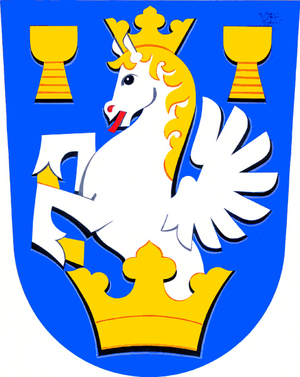
Pozlovice est une commune du district et de la région de Zlín, en Tchéquie. Sa population s'élevait à 1 252 habitants en 2018.